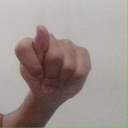
अक्षर: ट